Gambian pouched rat

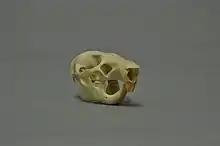
Skull of a Gambian pouched rat

The Gambian pouched rat has very poor eyesight, so it depends on its senses of smell and hearing. Its name comes from the large, hamster-like pouches in its cheeks. It is not a true rat, but is part of an African branch of muroid rodents. It typically weighs between . In its native Africa, the pouched rat lives in colonies of up to 20, usually in forests and thickets, but also commonly in termite mounds. It is omnivorous, feeding on vegetables, insects, crabs, snails, and other items, but apparently prefers palm fruits and palm kernels.